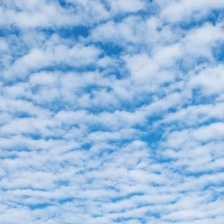
Cloud type: Altocumulus